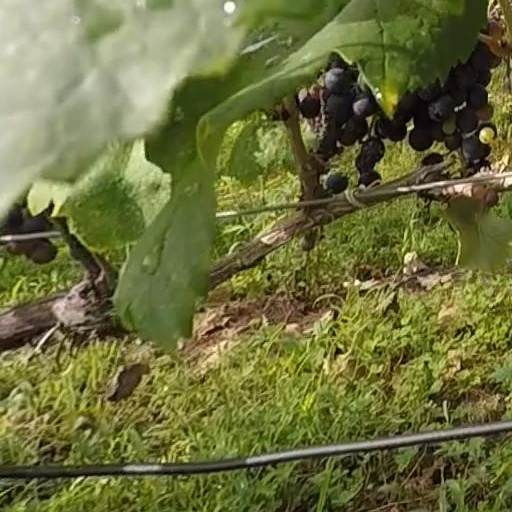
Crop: grape